Atypia

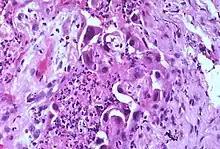
Marked atypia of type 2 pneumocytes is a characteristic finding in association with treatment with busulfan and other chemotherapeutic agents.

Atypia (from Greek, "a" + "typos", without type; a condition of being irregular or nonstandard) is a histopathologic term for a structural abnormality in a cell, i.e. it is used to describe atypical cells.